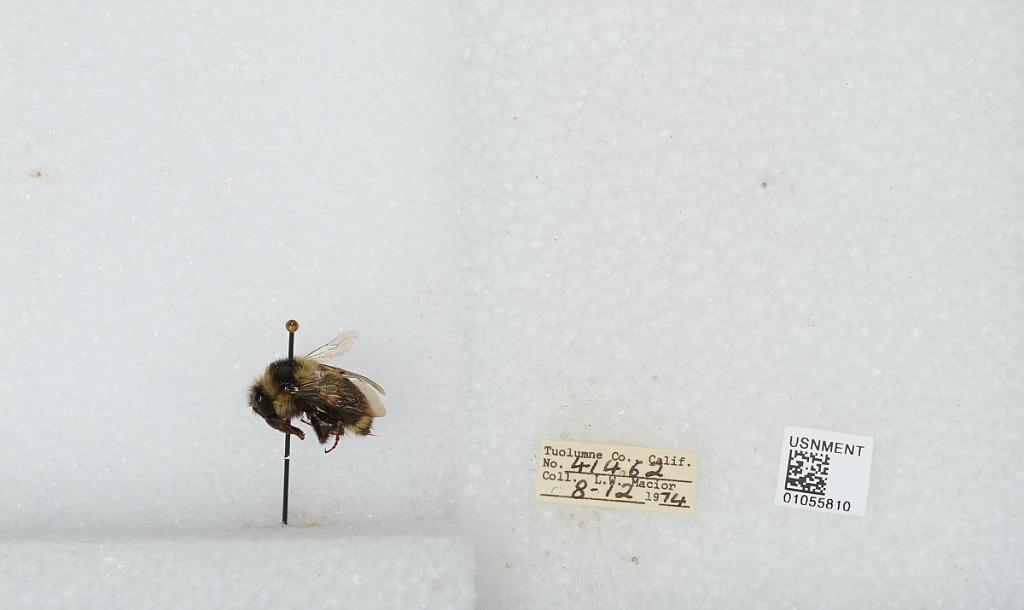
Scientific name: Bombus bifarius nearcticus
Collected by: L. Macior
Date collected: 1974-8-12
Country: United States
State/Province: California
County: Tuolumne
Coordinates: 38.02, -119.93